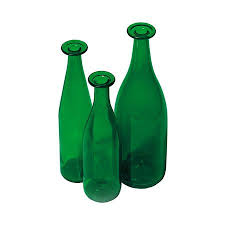
Waste category: glass